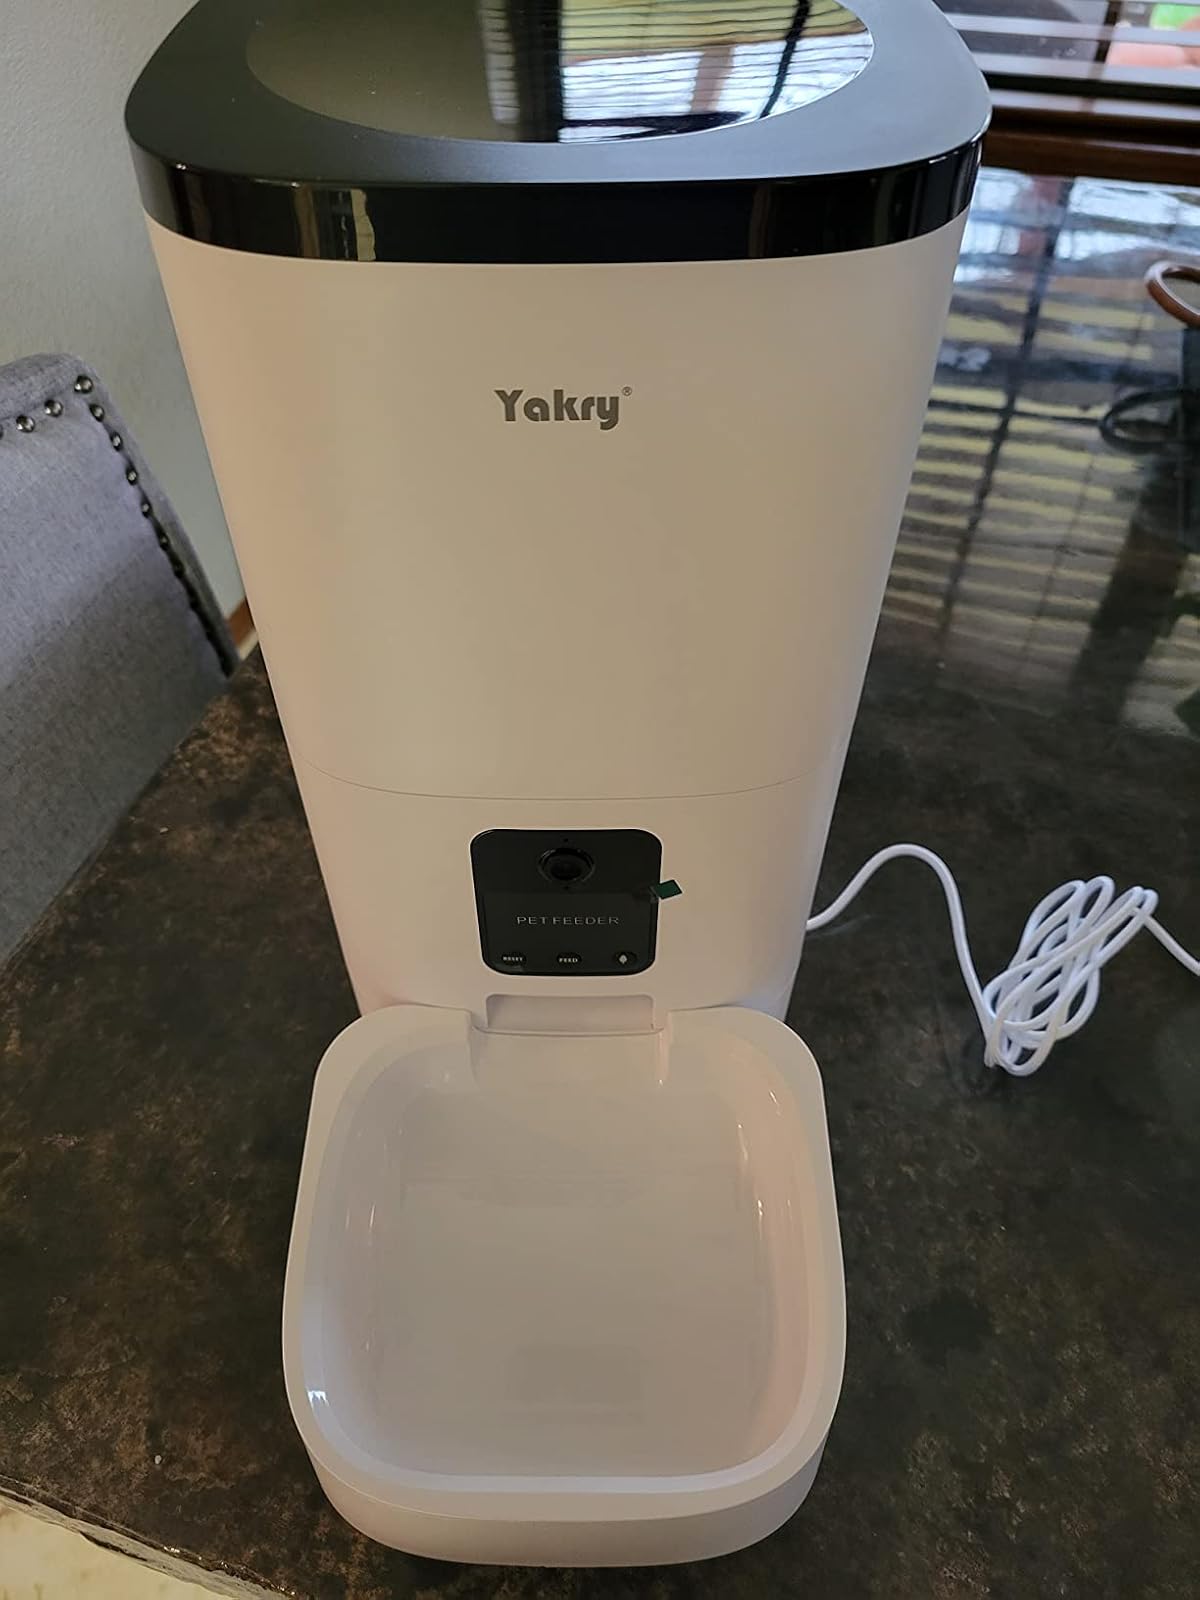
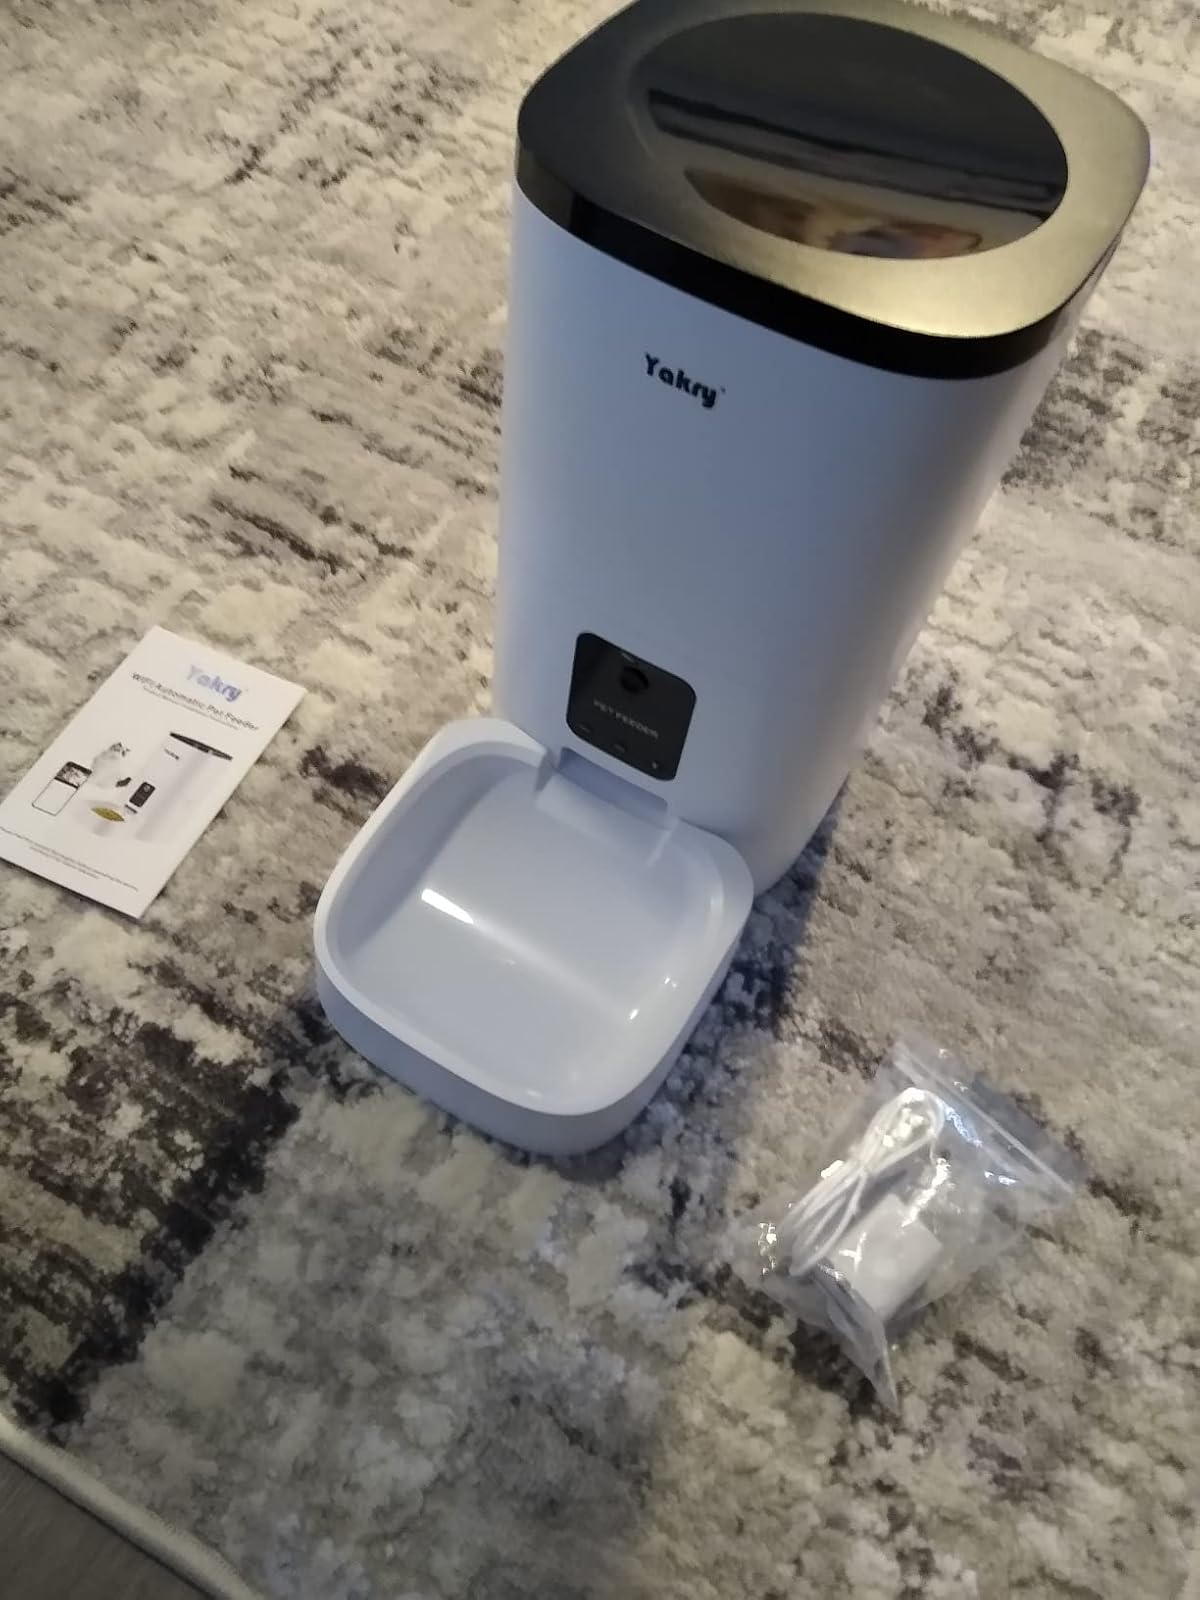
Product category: items_feeder
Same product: yes